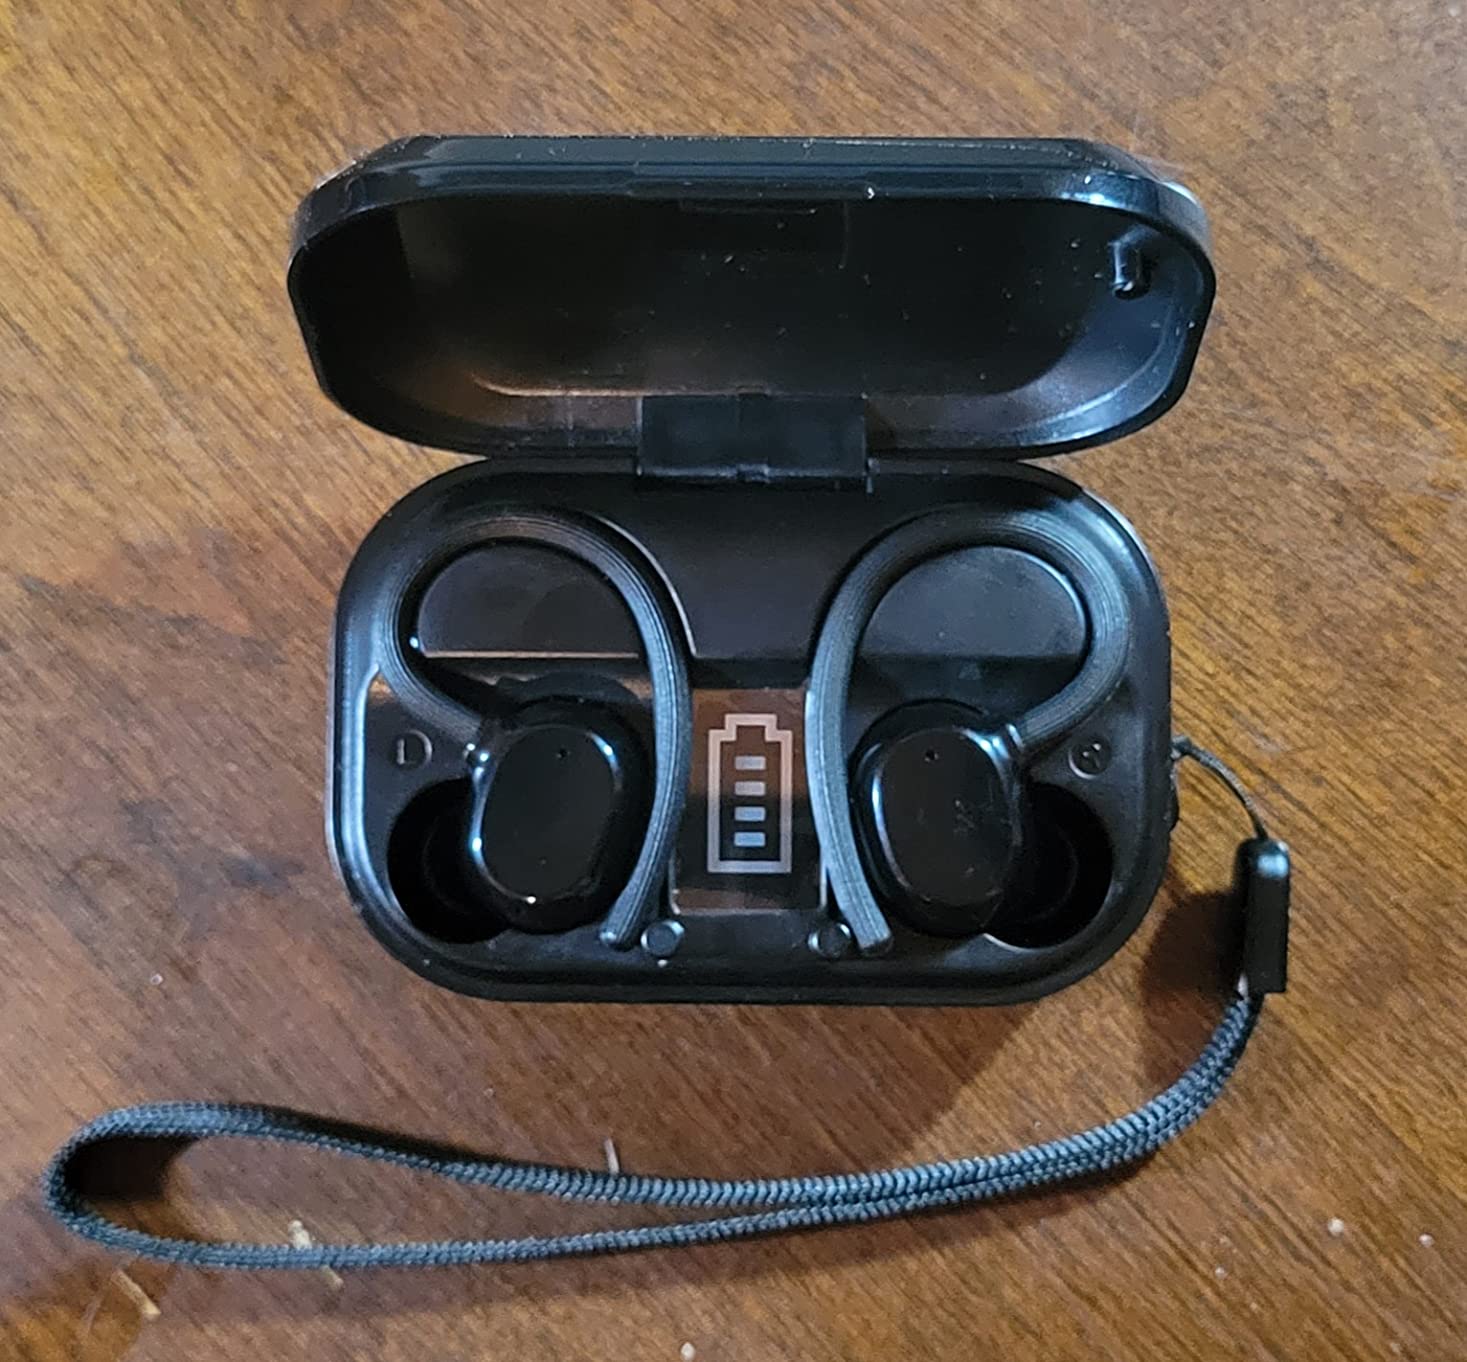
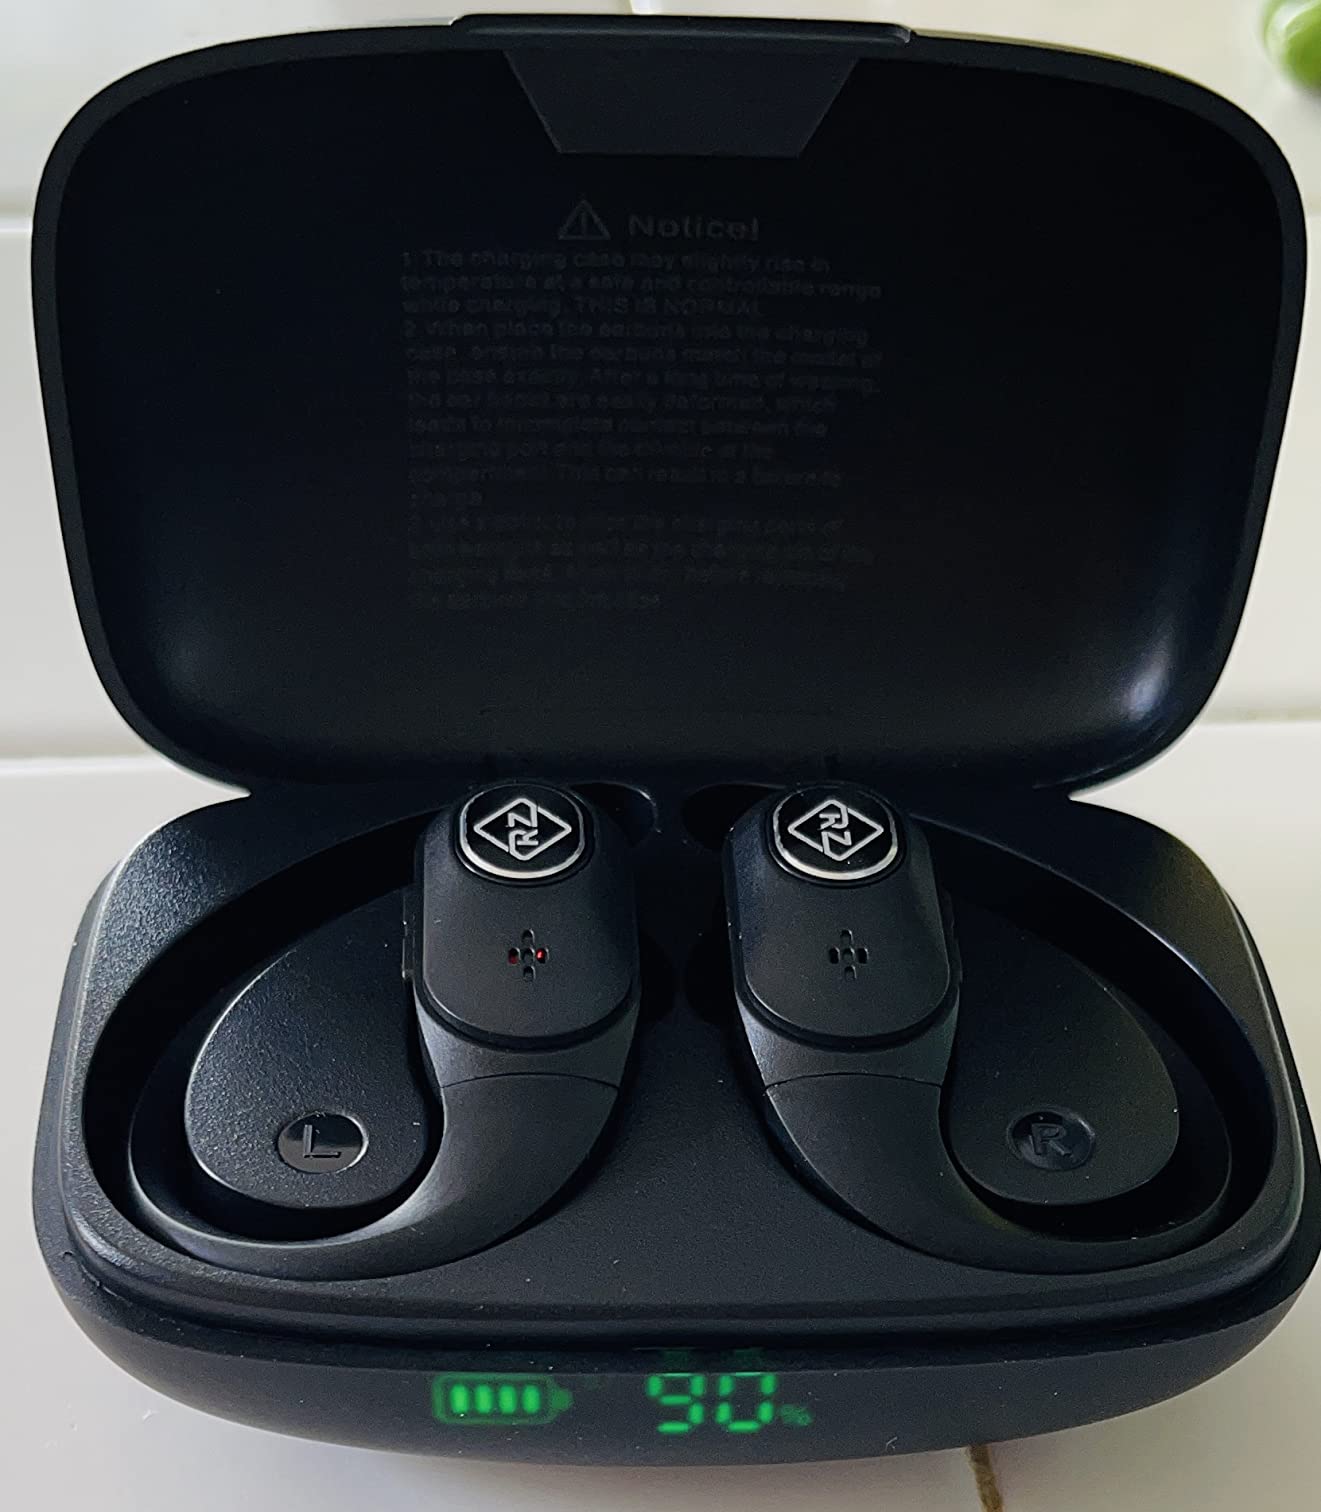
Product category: earbuds
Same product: no